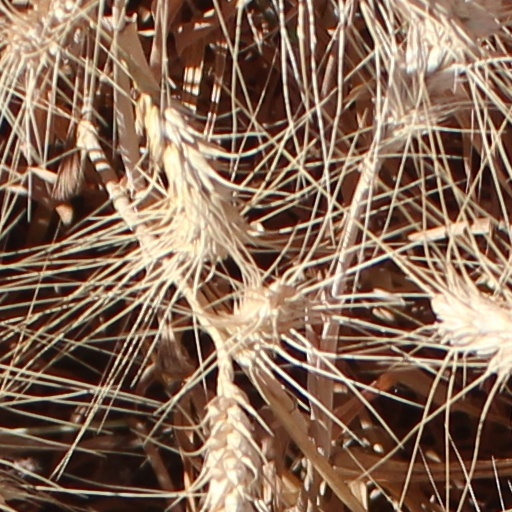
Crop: wheat